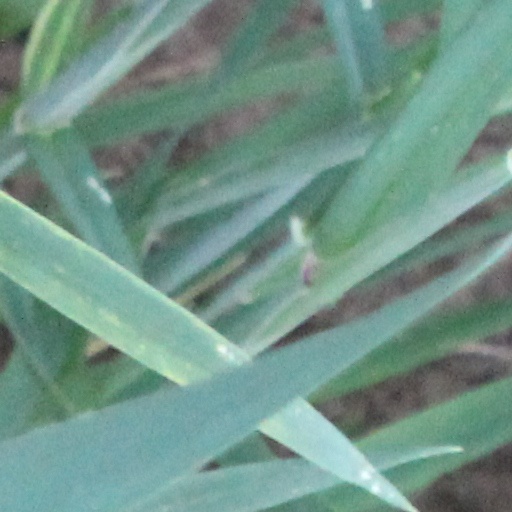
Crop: wheat